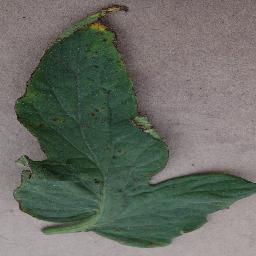
Label: Tomato___Bacterial_spot